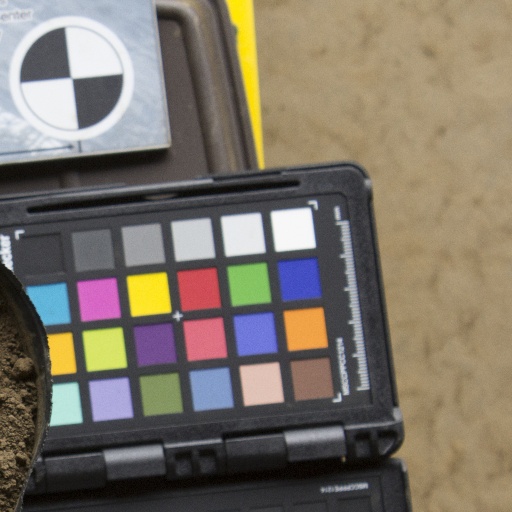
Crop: soybean